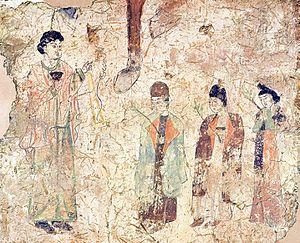
L'Église de Perse ou Église de l'Orient, parfois appelée Église d'Assyrie ou Église de Mésopotamie, fut une des premières Églises chrétiennes. Selon la tradition, elle aurait été fondée par l'apôtre Thomas.
Les expéditions allemandes à Tourfan, au Xinjiang, en Chine, ont été menées entre 1902 et 1914. Elles ont débuté par Albert Grünwedel, ancien directeur au Musée ethnologique de Berlin, et été organisées par Albert von Le Coq. Theodor Bartus, qui était membre du personnel du musée et chargé de détacher des parois des grottes et des ruines les peintures trouvées lors des expéditions, était présent lors des quatre expéditions. Les deux chefs d'expédition, Grünwedel et Le Coq, sont retournés à Berlin avec des milliers de peintures et autres objets d'art, ainsi que plus de 40 000 fragments de texte. En 1902, la première équipe de recherche, en grande partie financée par Friedrich Krupp, le fabricant d'armes, est partie pour Tourfan et est revenue un an plus tard avec 46 caisses pleines de trésors. Guillaume II, à l'époque empereur de l'Allemagne, était enthousiaste et a aidé à financer la deuxième expédition avec Krupp. La troisième a été financée par le ministère de la Culture. La quatrième expédition, sous la direction de Le Coq, a été marquée par de nombreuses difficultés et a finalement été coupée court par le déclenchement de la Première Guerre mondiale en 1914.
L'Église nestorienne en Chine est une branche de l'Église de l'Orient, de théologie nestorienne, dont la présence est attestée en Chine pendant deux périodes : d'abord du VIIᵉ siècle au Xᵉ siècle, puis sous la dynastie mongole des Yuan aux XIIIᵉ et XIVᵉ siècles. Localement, la religion était connue sous le nom de Jǐngjiào.